Abe Zvonkin

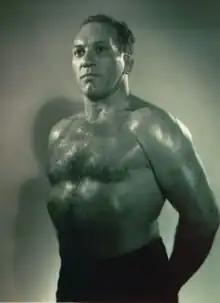

Abe Zvonkin (March 6, 1910 – August 22, 2002) was a Canadian track and field athlete, an all-star and Grey Cup champion Canadian football player and professional wrestler. He was born in New York City, United States and died in Hamilton, Ontario.